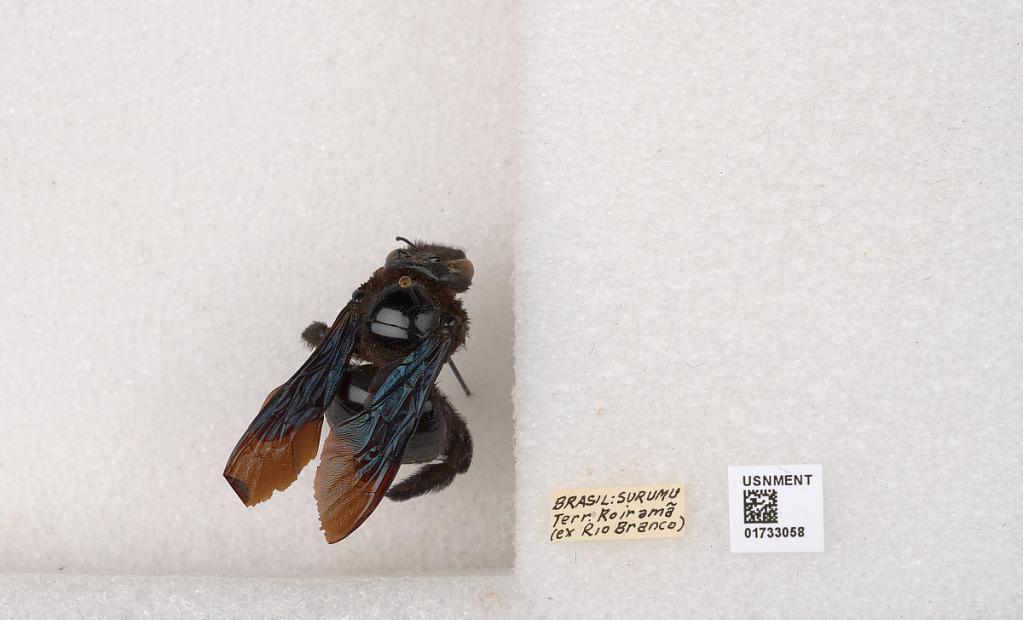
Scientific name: Xylocopa (Megaxylocopa) fimbriata Fabricius
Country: Brazil
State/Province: Roraima
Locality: Surumu Terr., (ex Rio Branco)